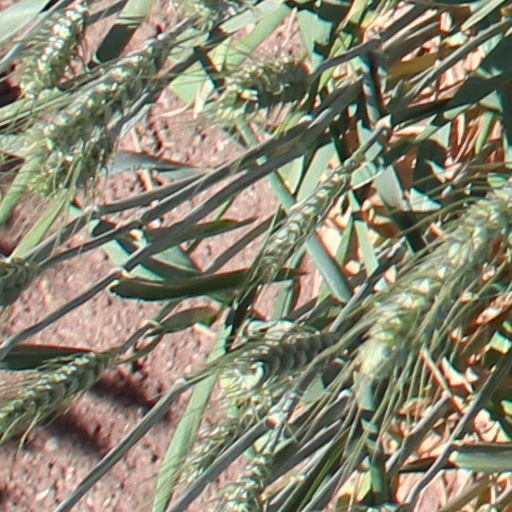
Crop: wheat